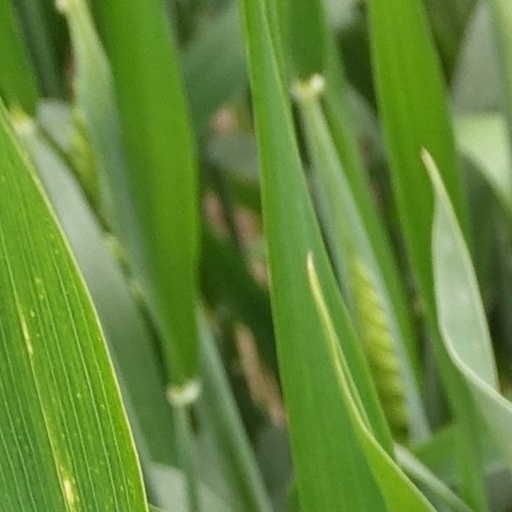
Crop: wheat